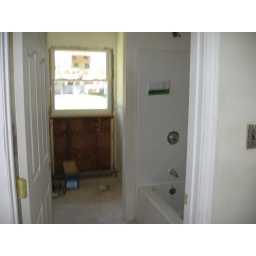
Main bath - wall was removed to bring new tub in, new window in place